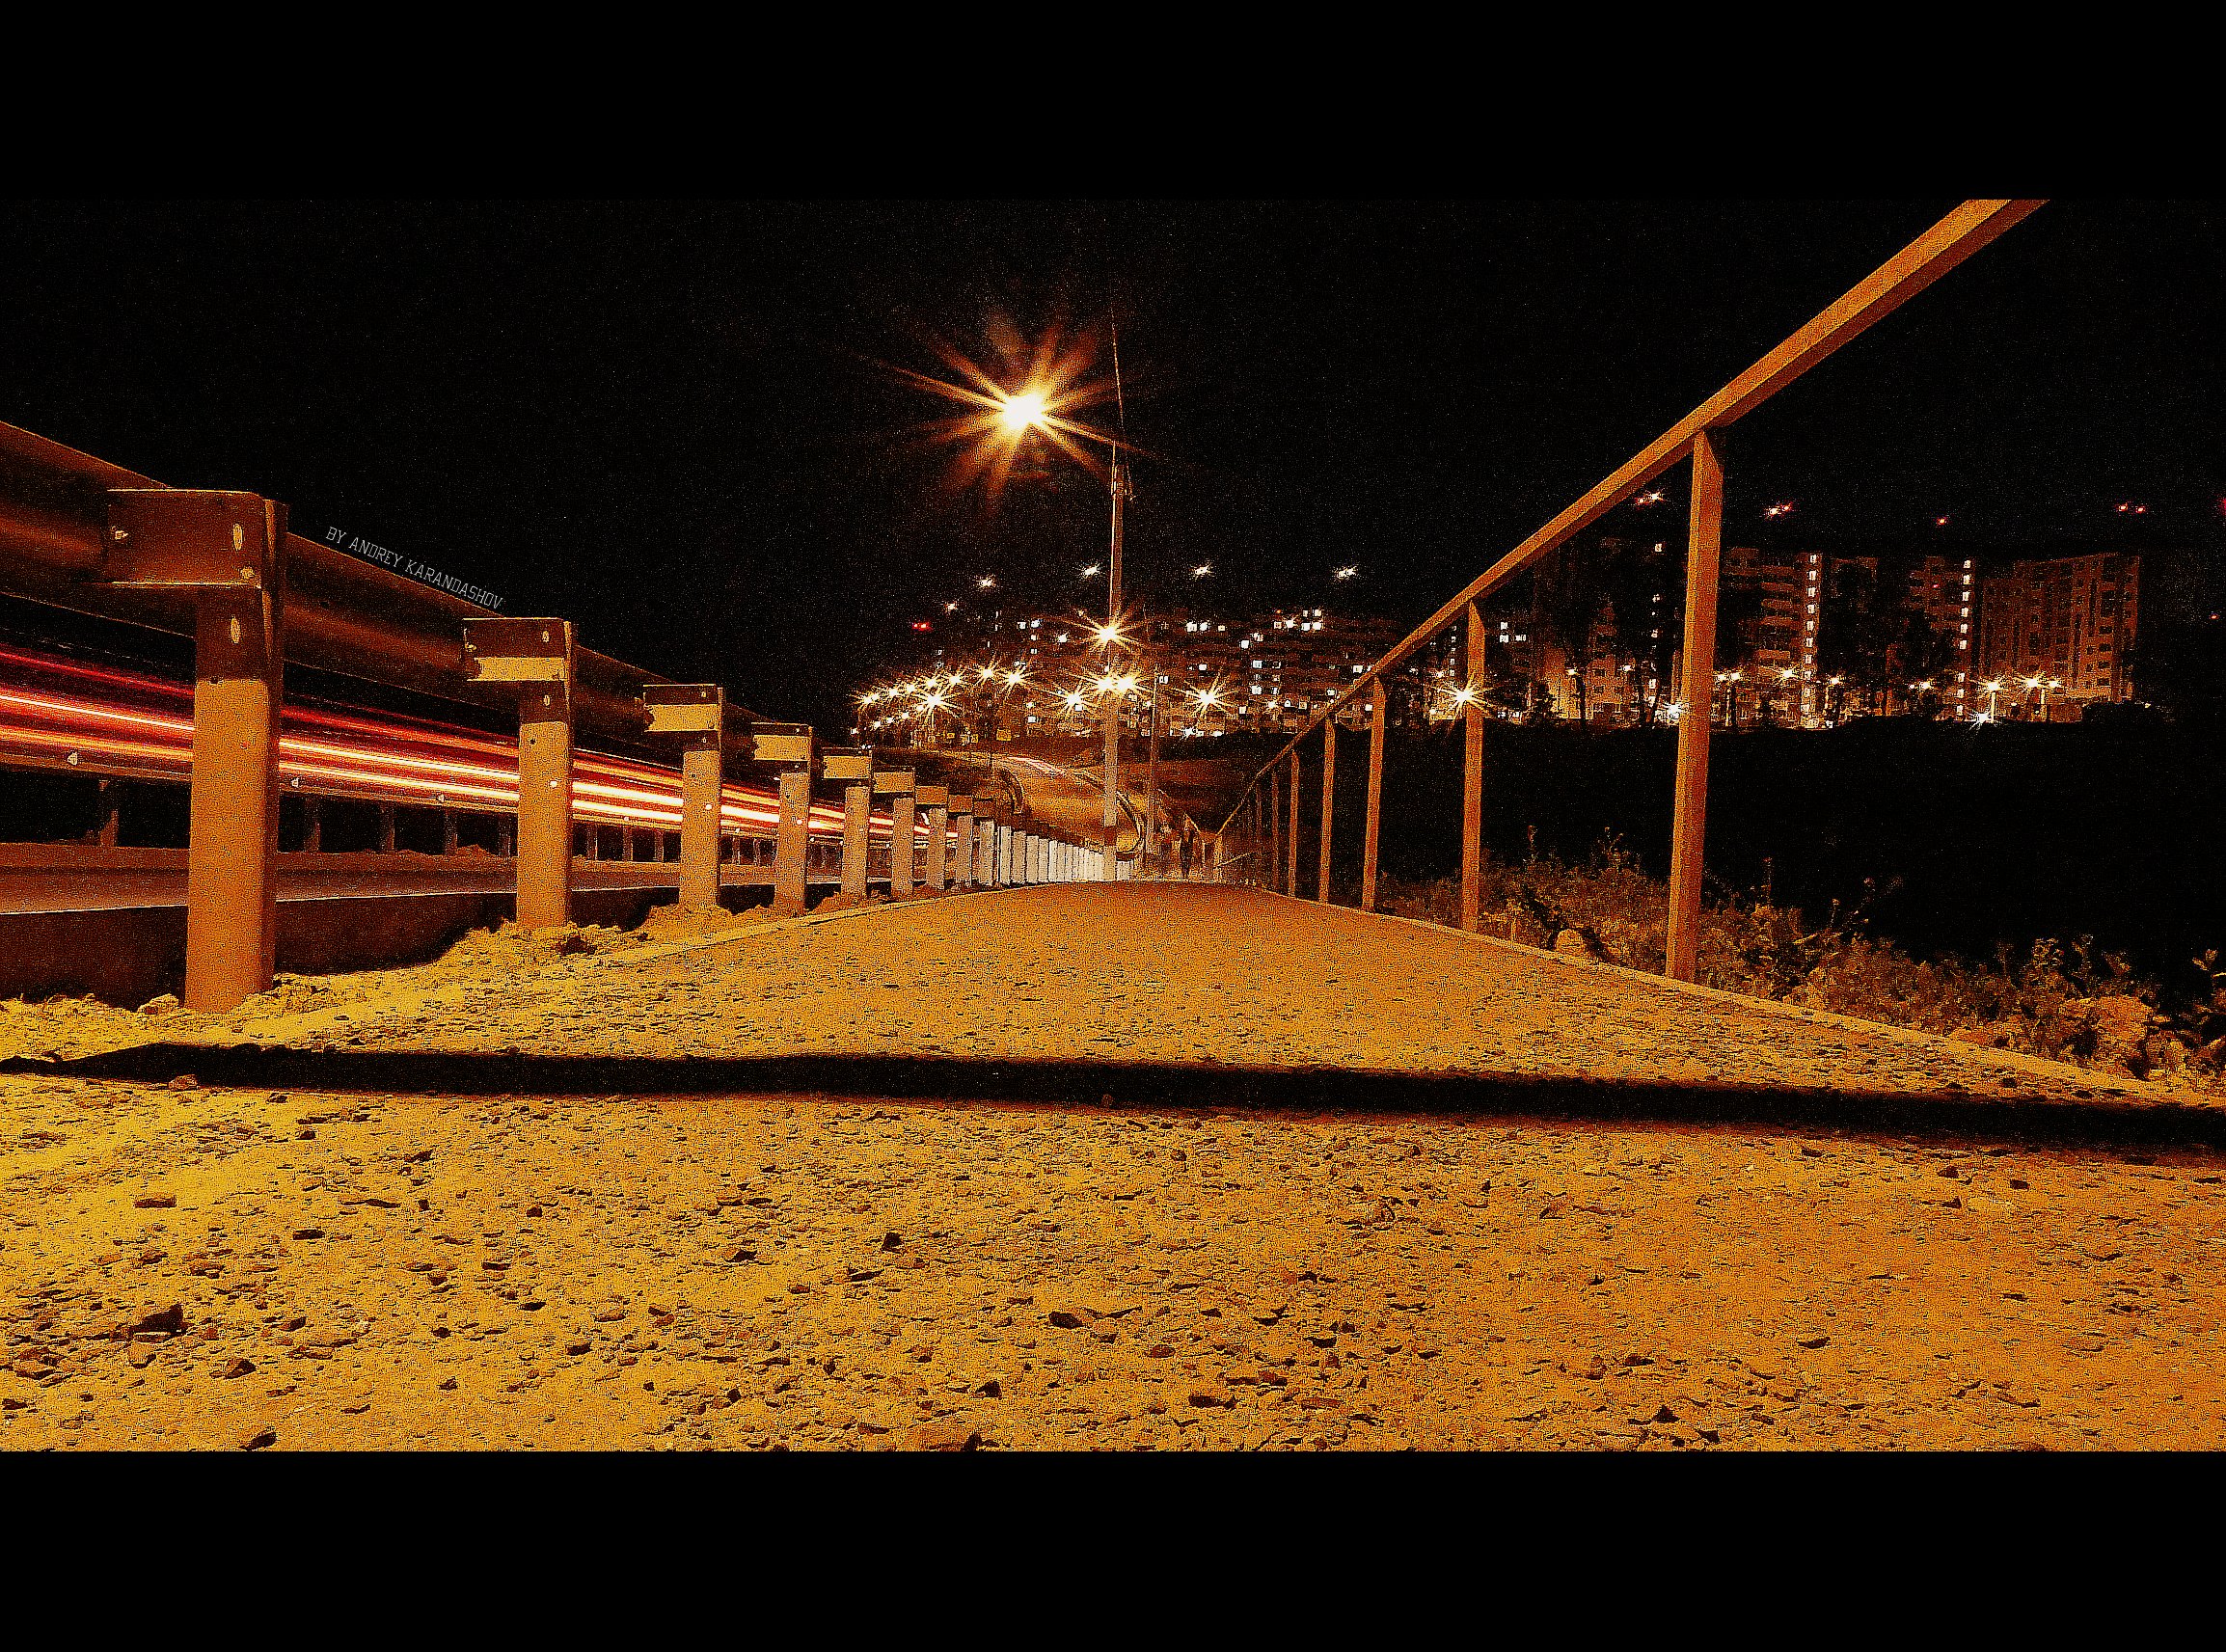
kursk, night, sky, light, lighting, street light, water, cloud, evening, midnight, light fixture, city